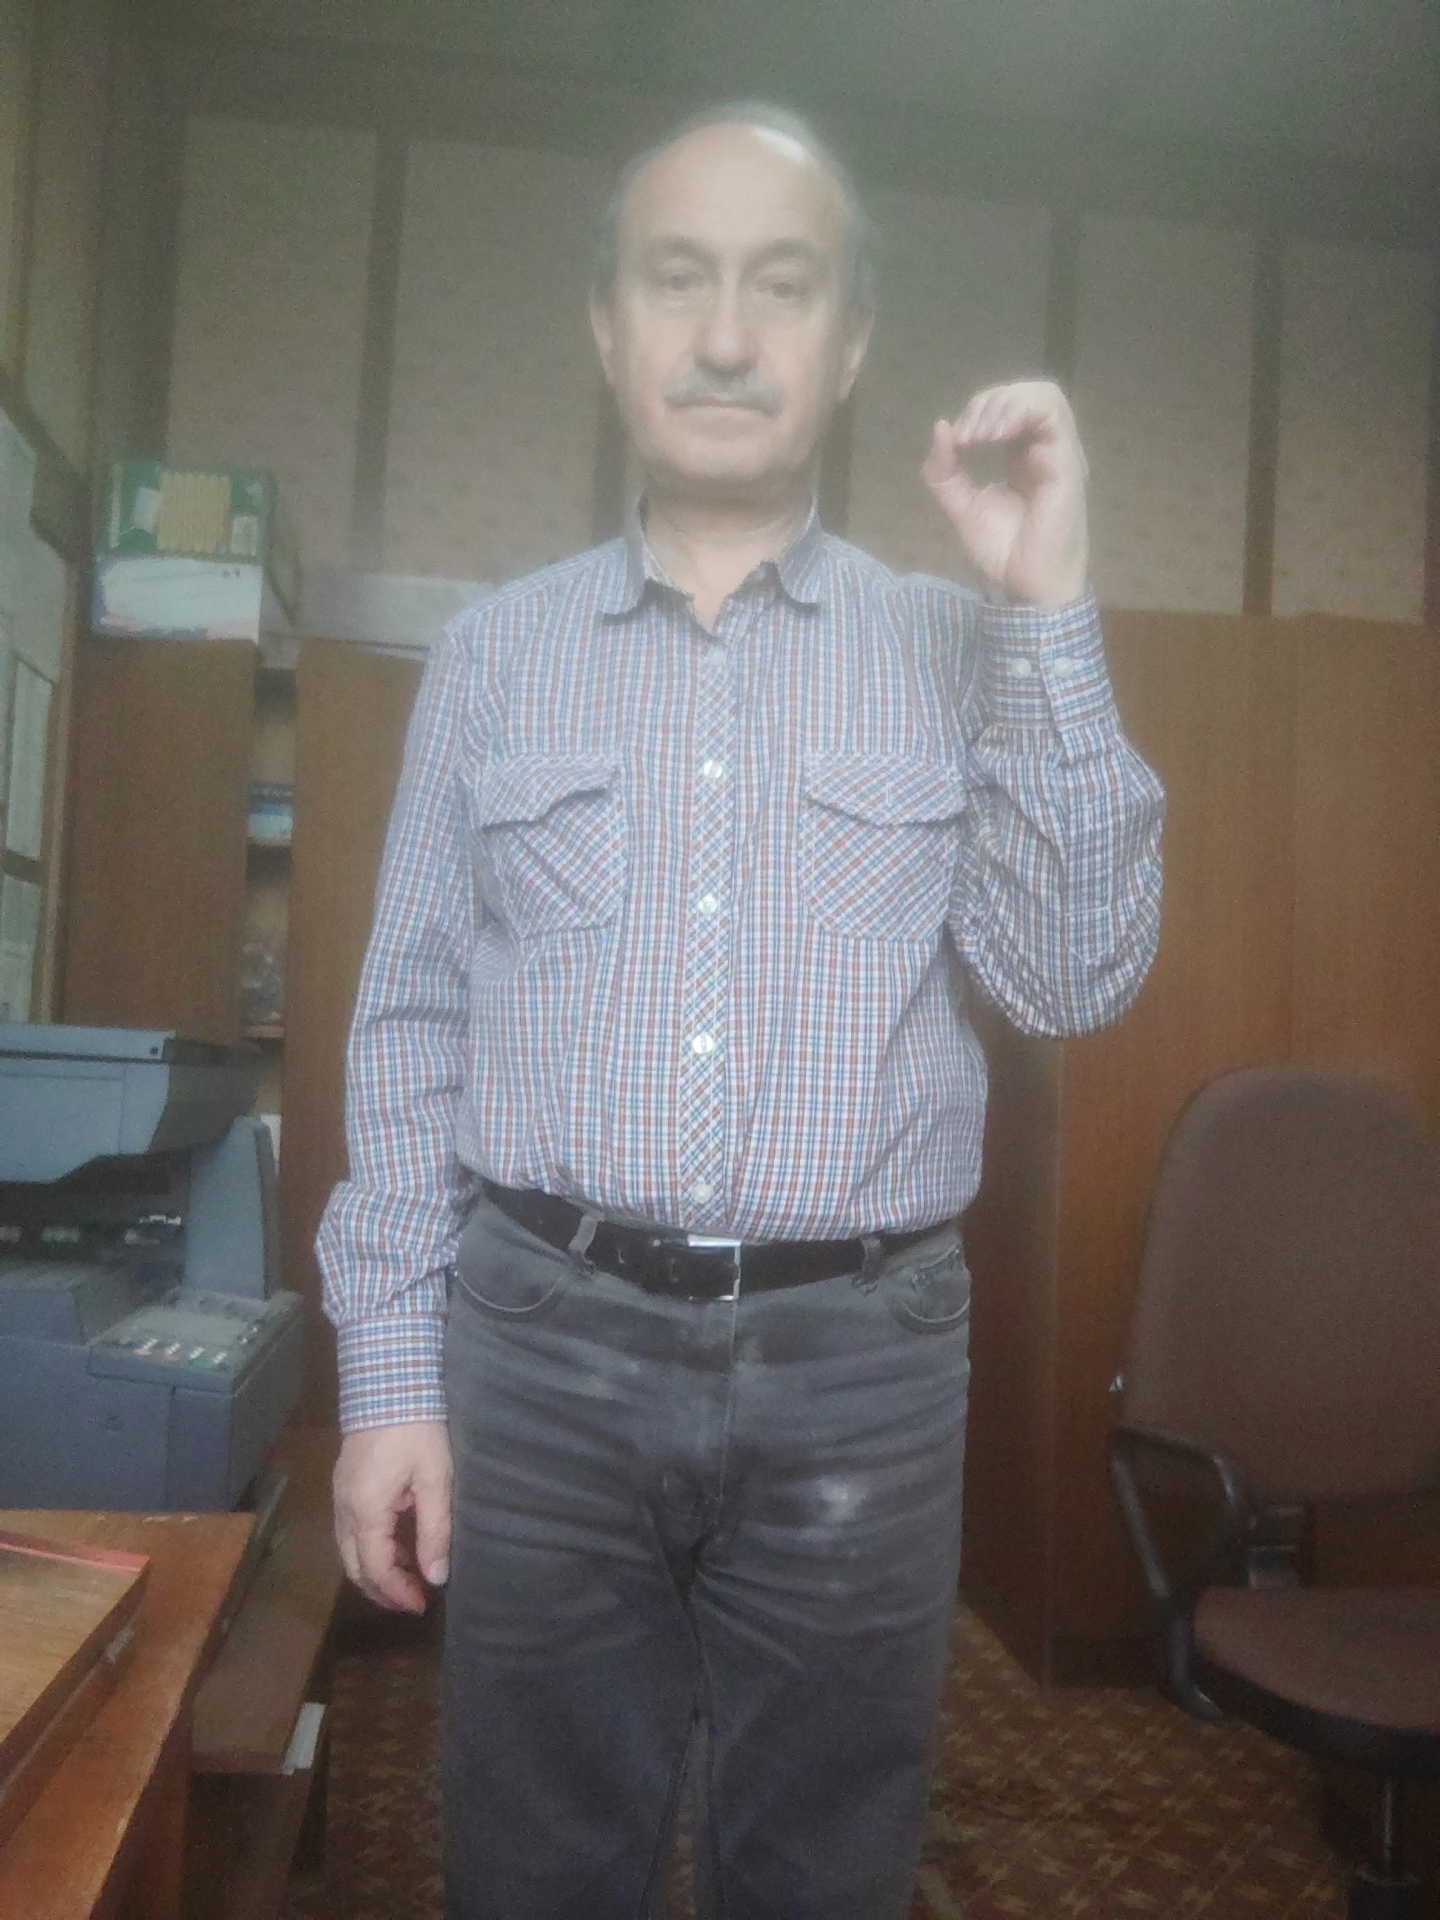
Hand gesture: grip